Life (1920 film)

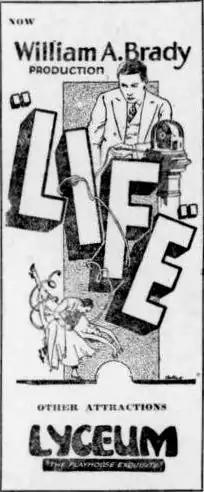
Newspaper ad

Life is a lost 1920 American silent drama film directed by Travers Vale and written by William A. Brady based upon the play "Life" by Thompson Buchanan. The film stars Nita Naldi, Hubert Druce, Jack Mower, J.H. Gilmour, Arline Pretty, and Leeward Meeker. The film was released on November 13, 1920, by Paramount Pictures.